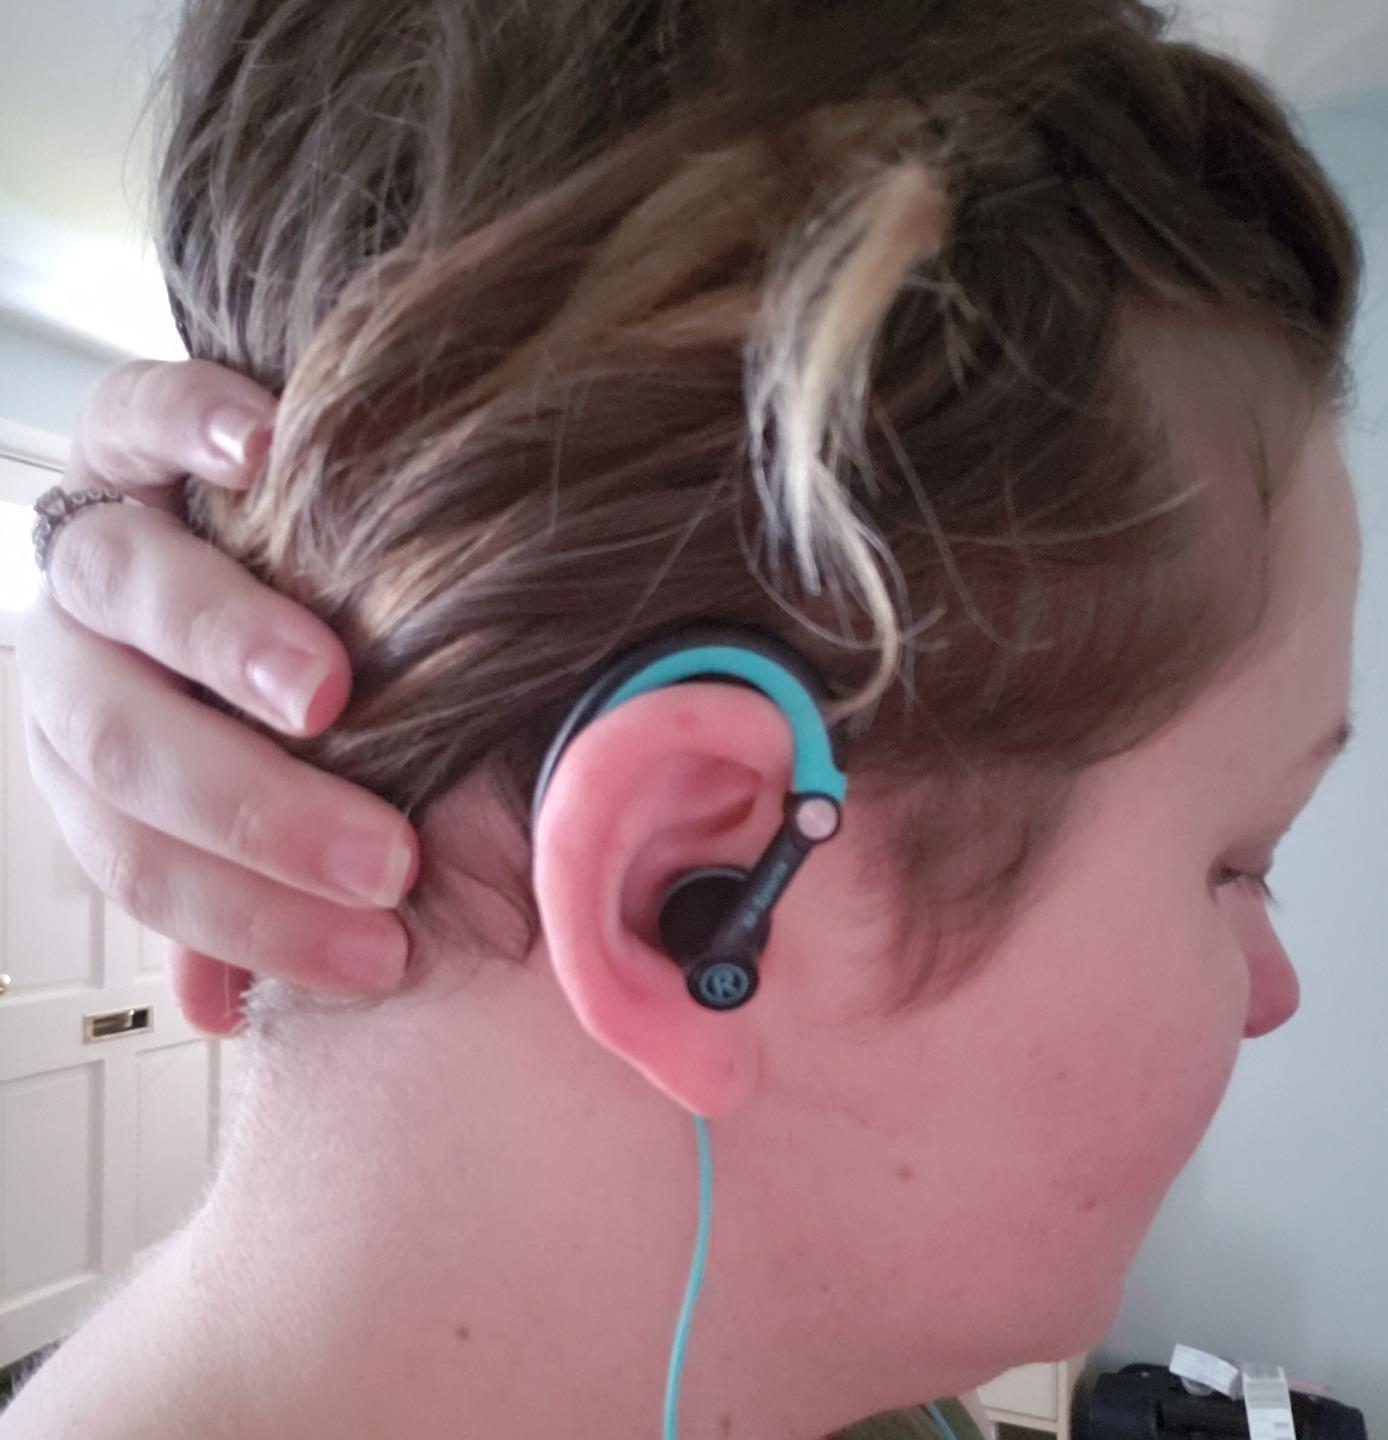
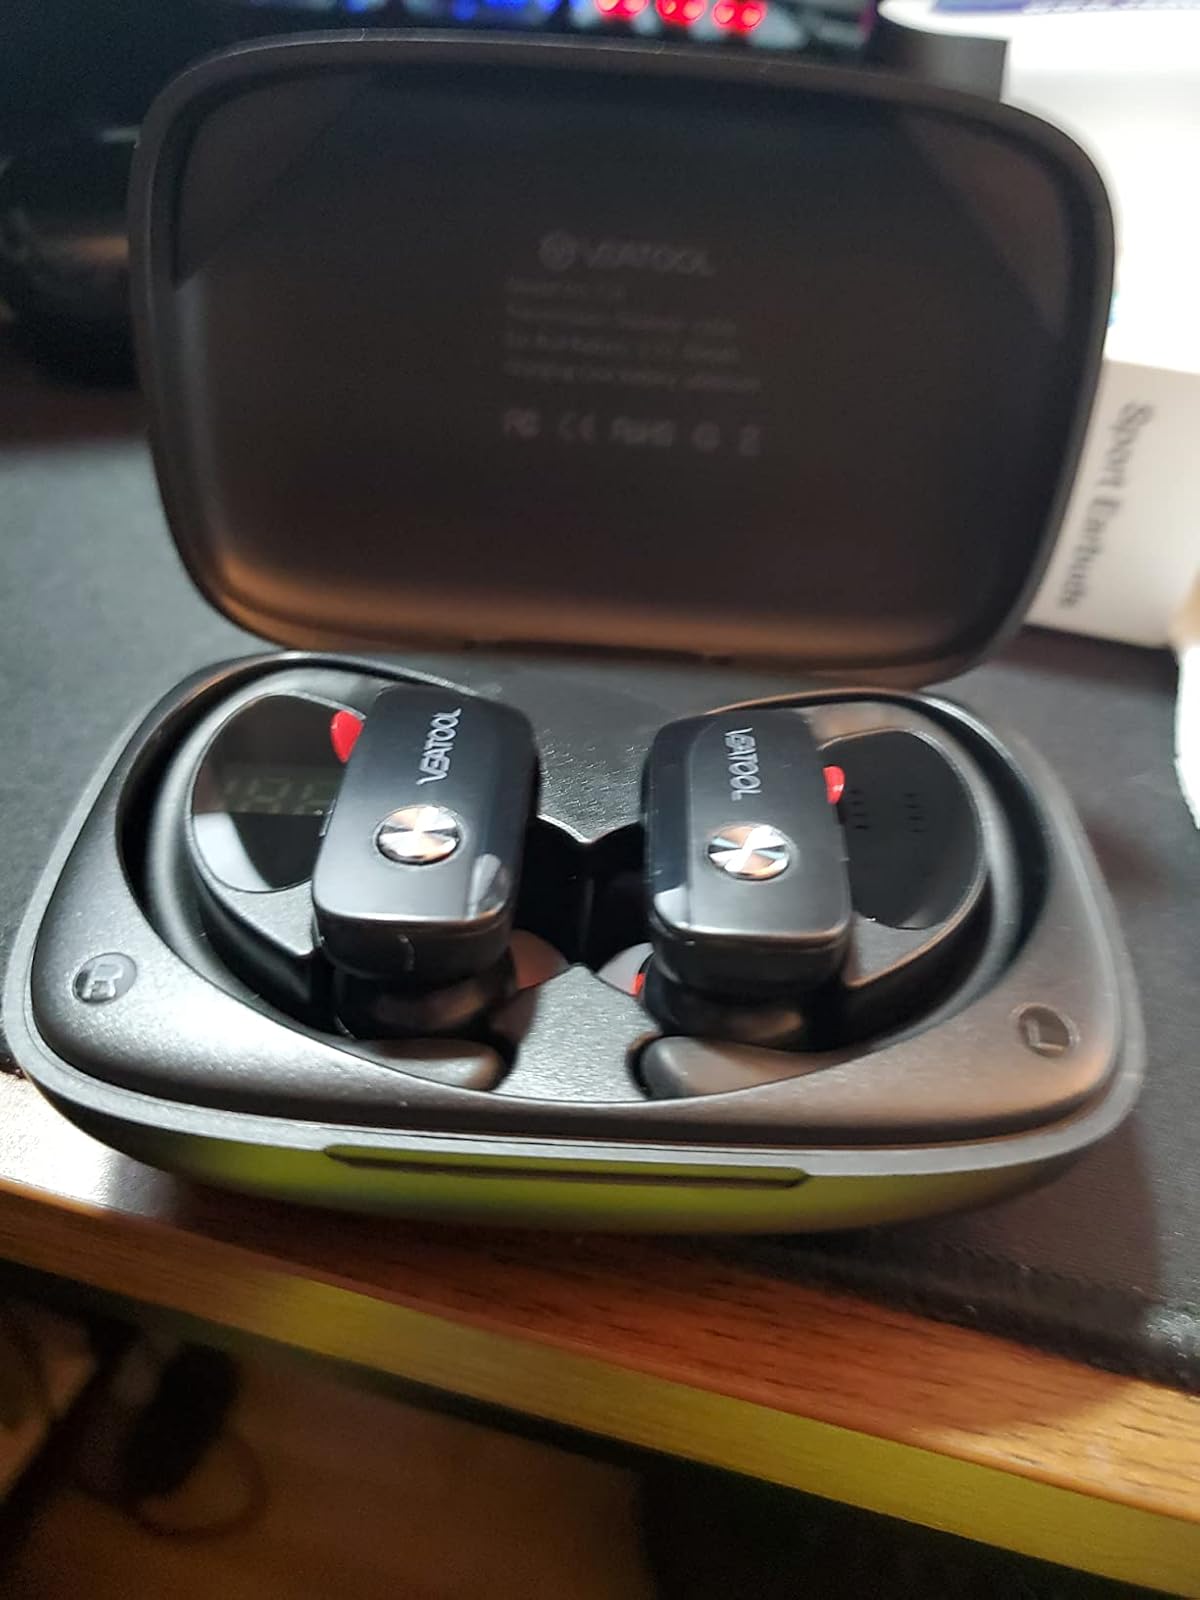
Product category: earbuds
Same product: no